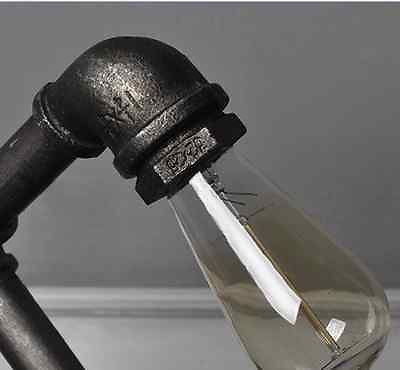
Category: lamp